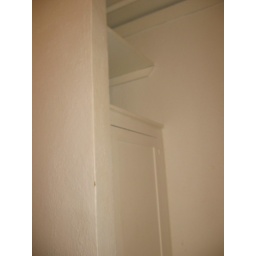
this is the built-in shoe cupboard to the left under the clothes rod